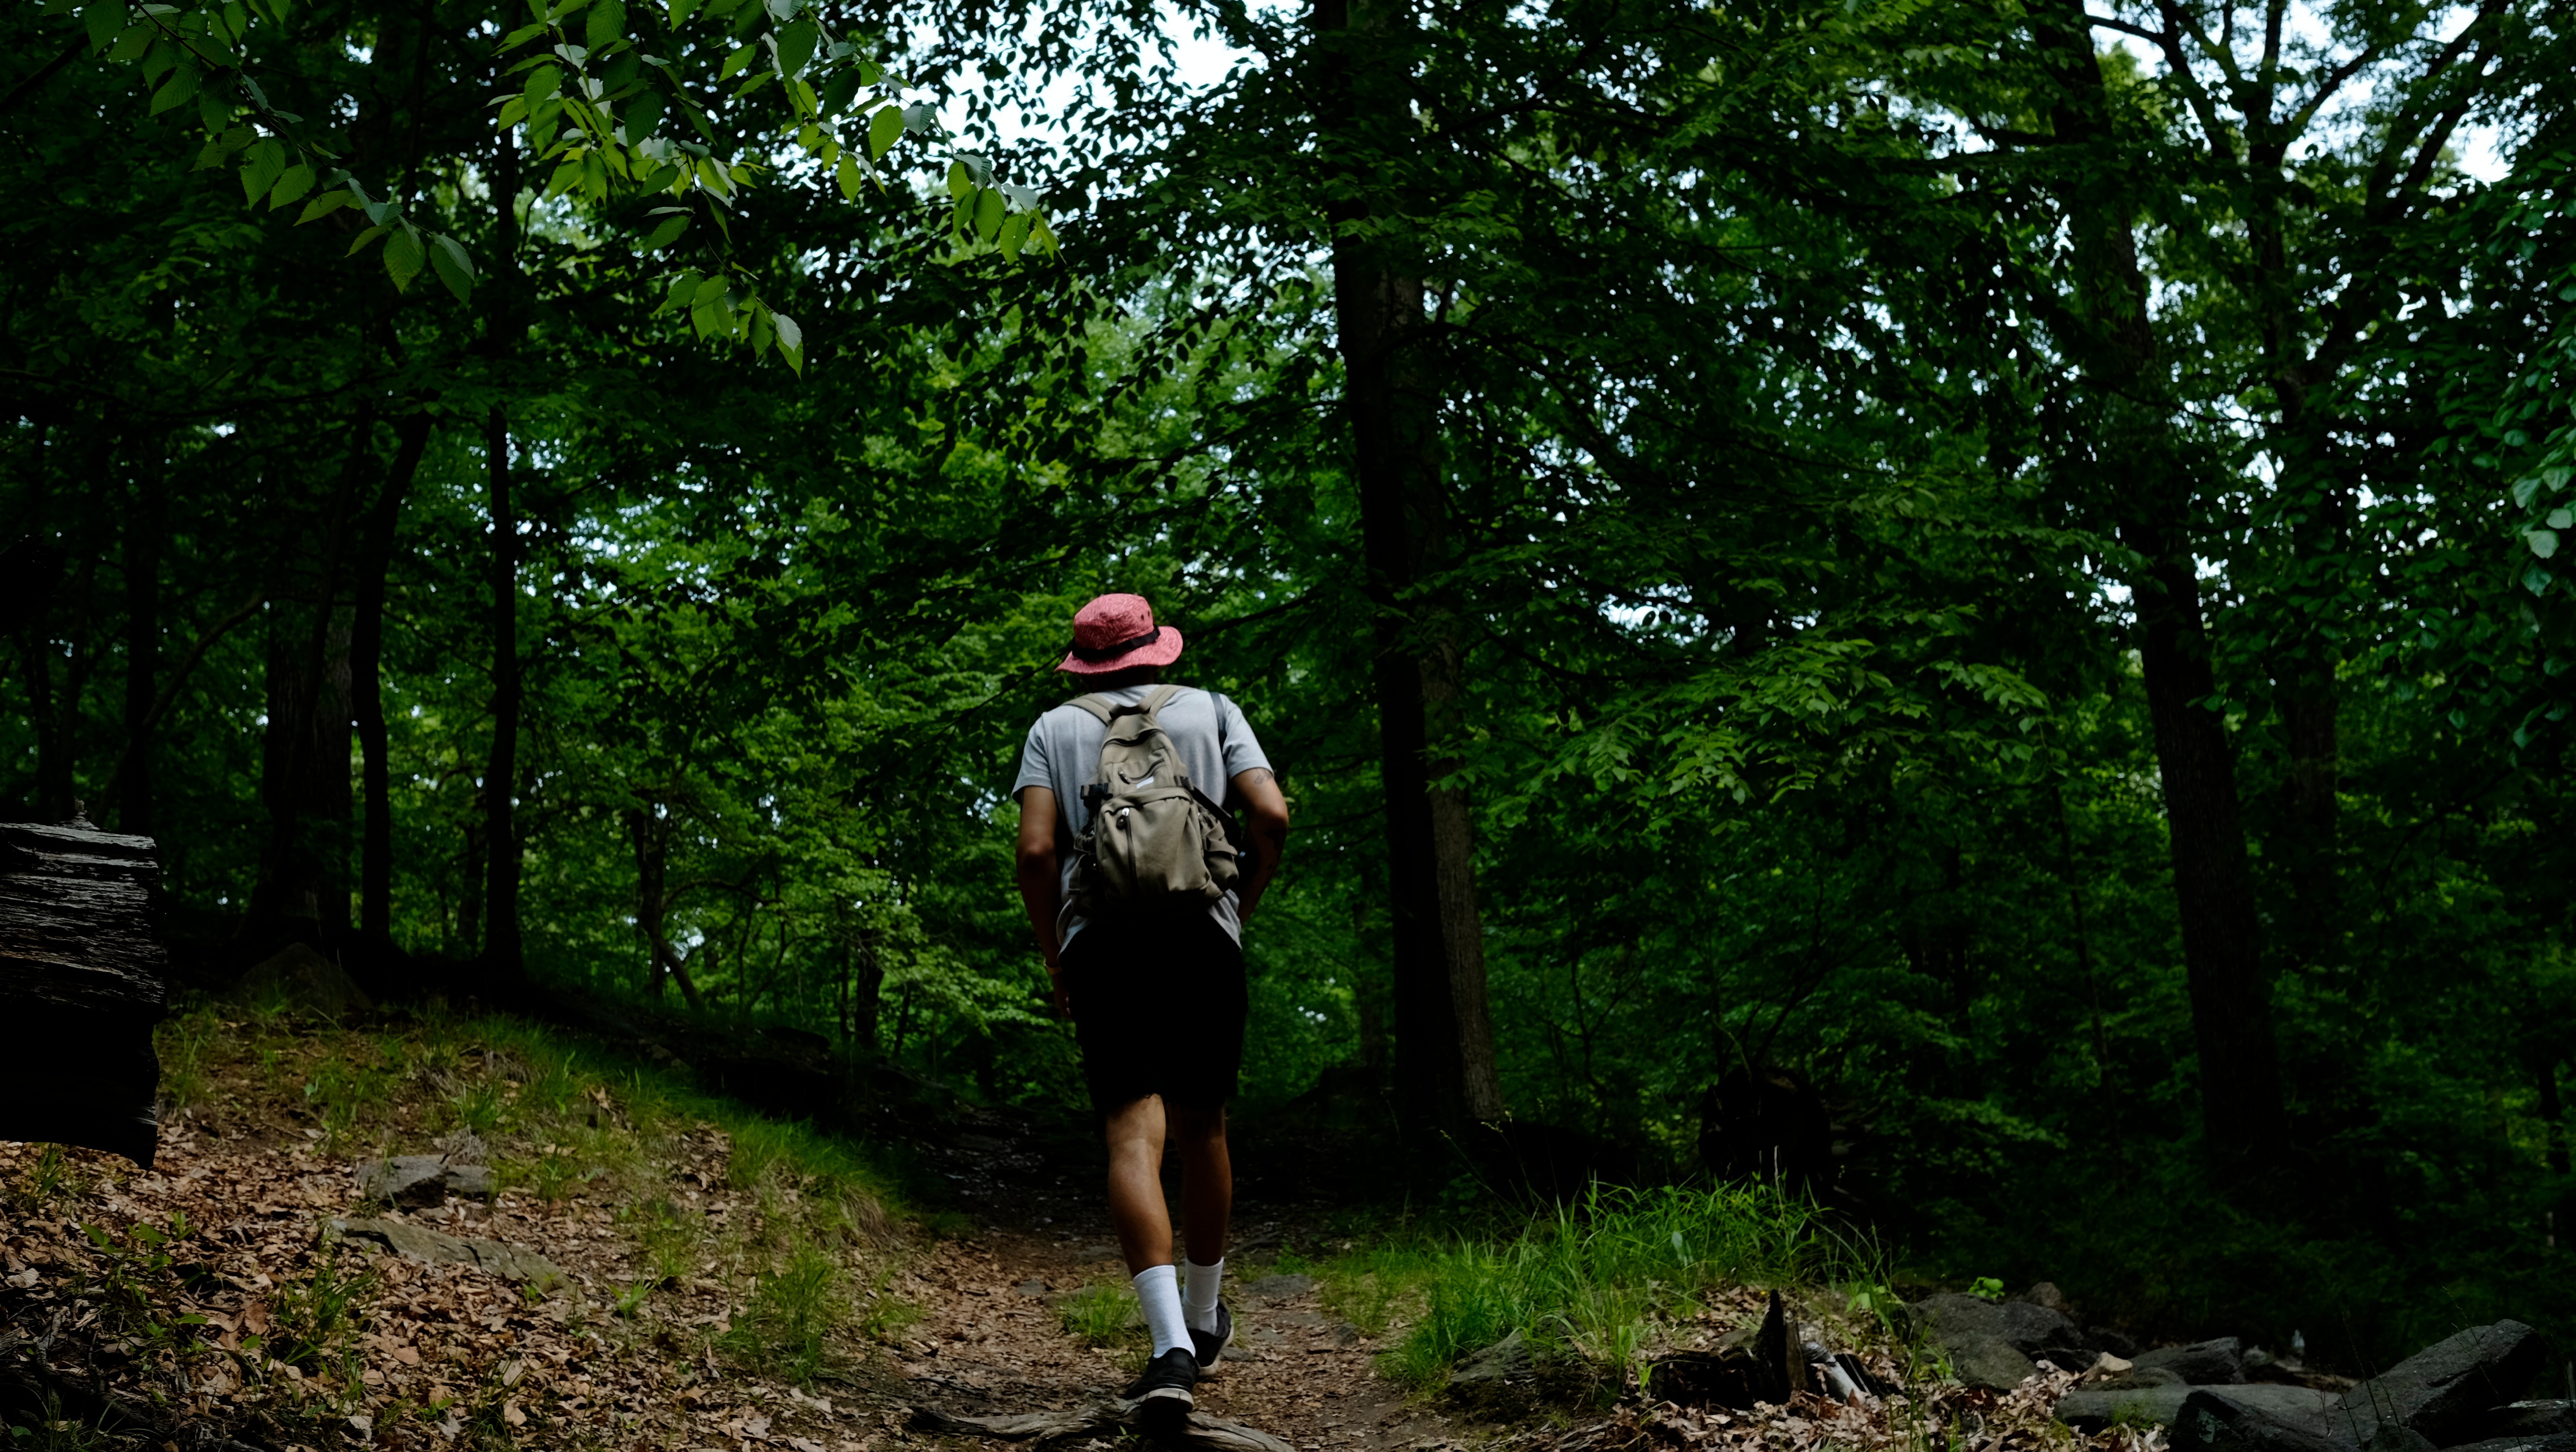
forest, walking, trail, running, recreation, jungle, jogging, sports, woodland, habitat, physical exercise, outdoor recreation, natural environment, human action, ultramarathon